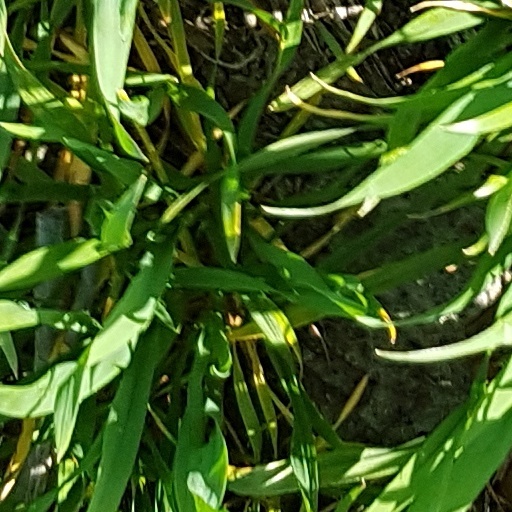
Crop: wheat